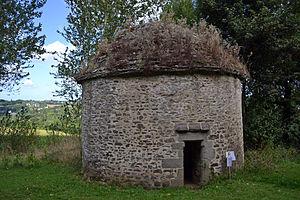
Pigeonnier du château de Lesquiffiou du XVIe siècle à Pleyber-Christ (Finistère). This building is indexed in the Base Mérimée, a database of architectural heritage maintained by the French Ministry of Culture,